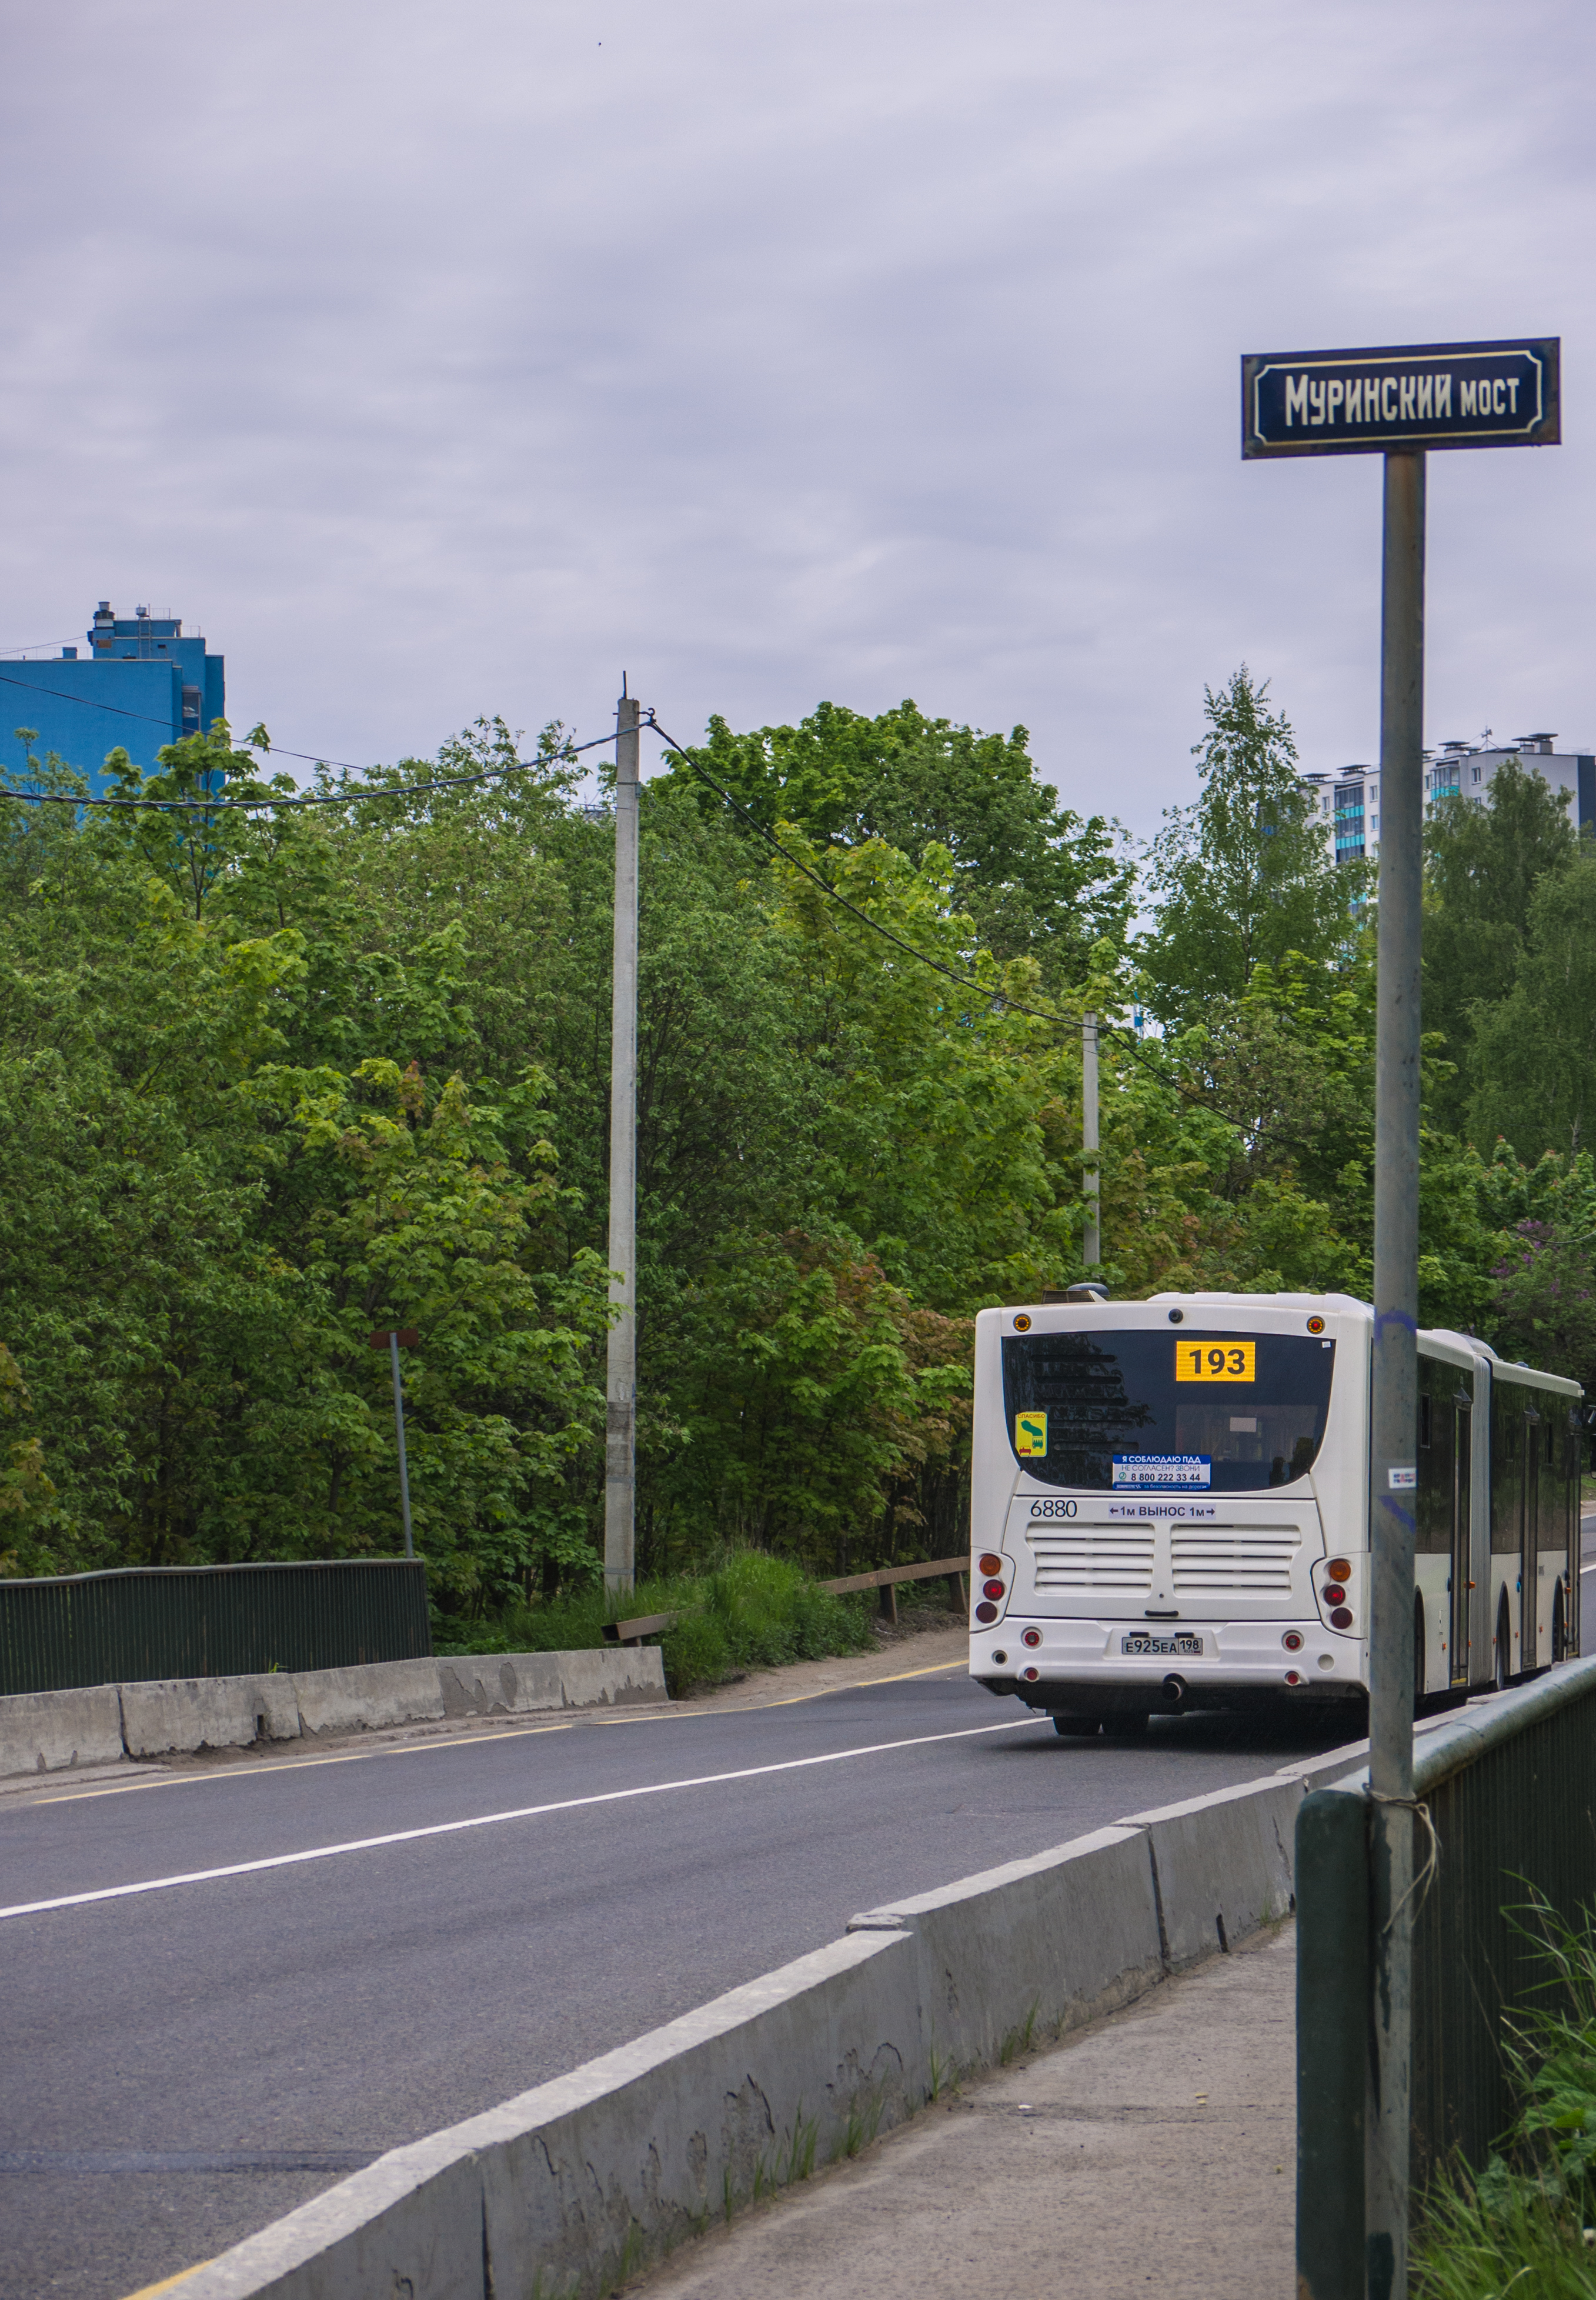
road, bus, transport, vehicle, mode of transport, lane, thoroughfare, public transport, sky, tree, asphalt, car, bus stop, shoulder, residential area, signage